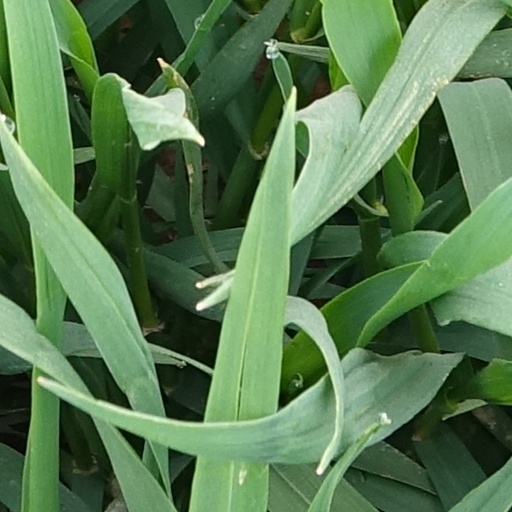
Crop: wheat